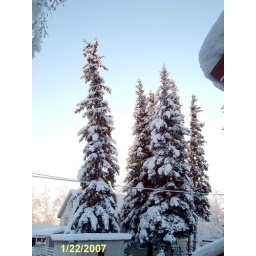
Next door neighbor's spruce trees w/sun in back